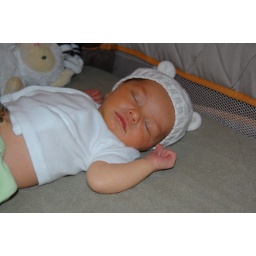
lilly in bear hat cute shoes 1